Troides hypolitus

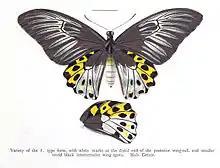
As "Ornithoptera hippolytus" in Robert Henry Fernando Rippon "Icones Ornithopterorum" (1898 to 1906)

The male's forewings are black. Some veins are bordered by white colour. The underside is very similar to the upperside. The hindwings are grey. The outer edge is black and it contains a chain of golden spots. The veins are black. The underside is similar to the upperside, but the basic colour is white.